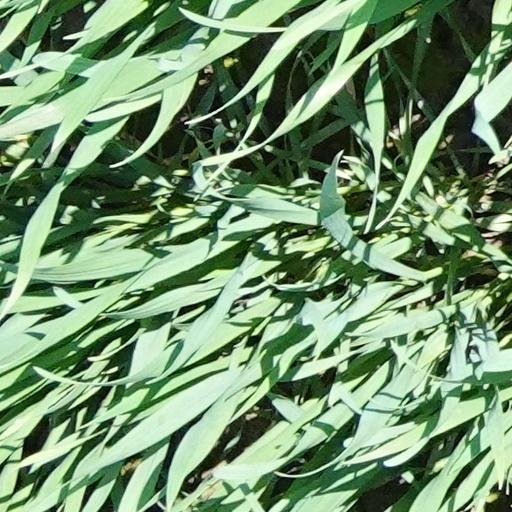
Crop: wheat